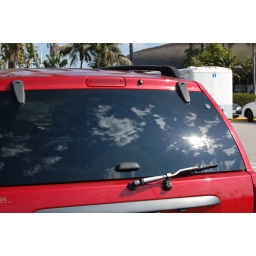
I found beautiful sky not in the sky, but on the window of the car.